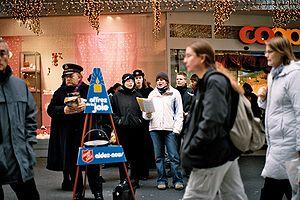
Armée du salut en route a Lausanne CH)